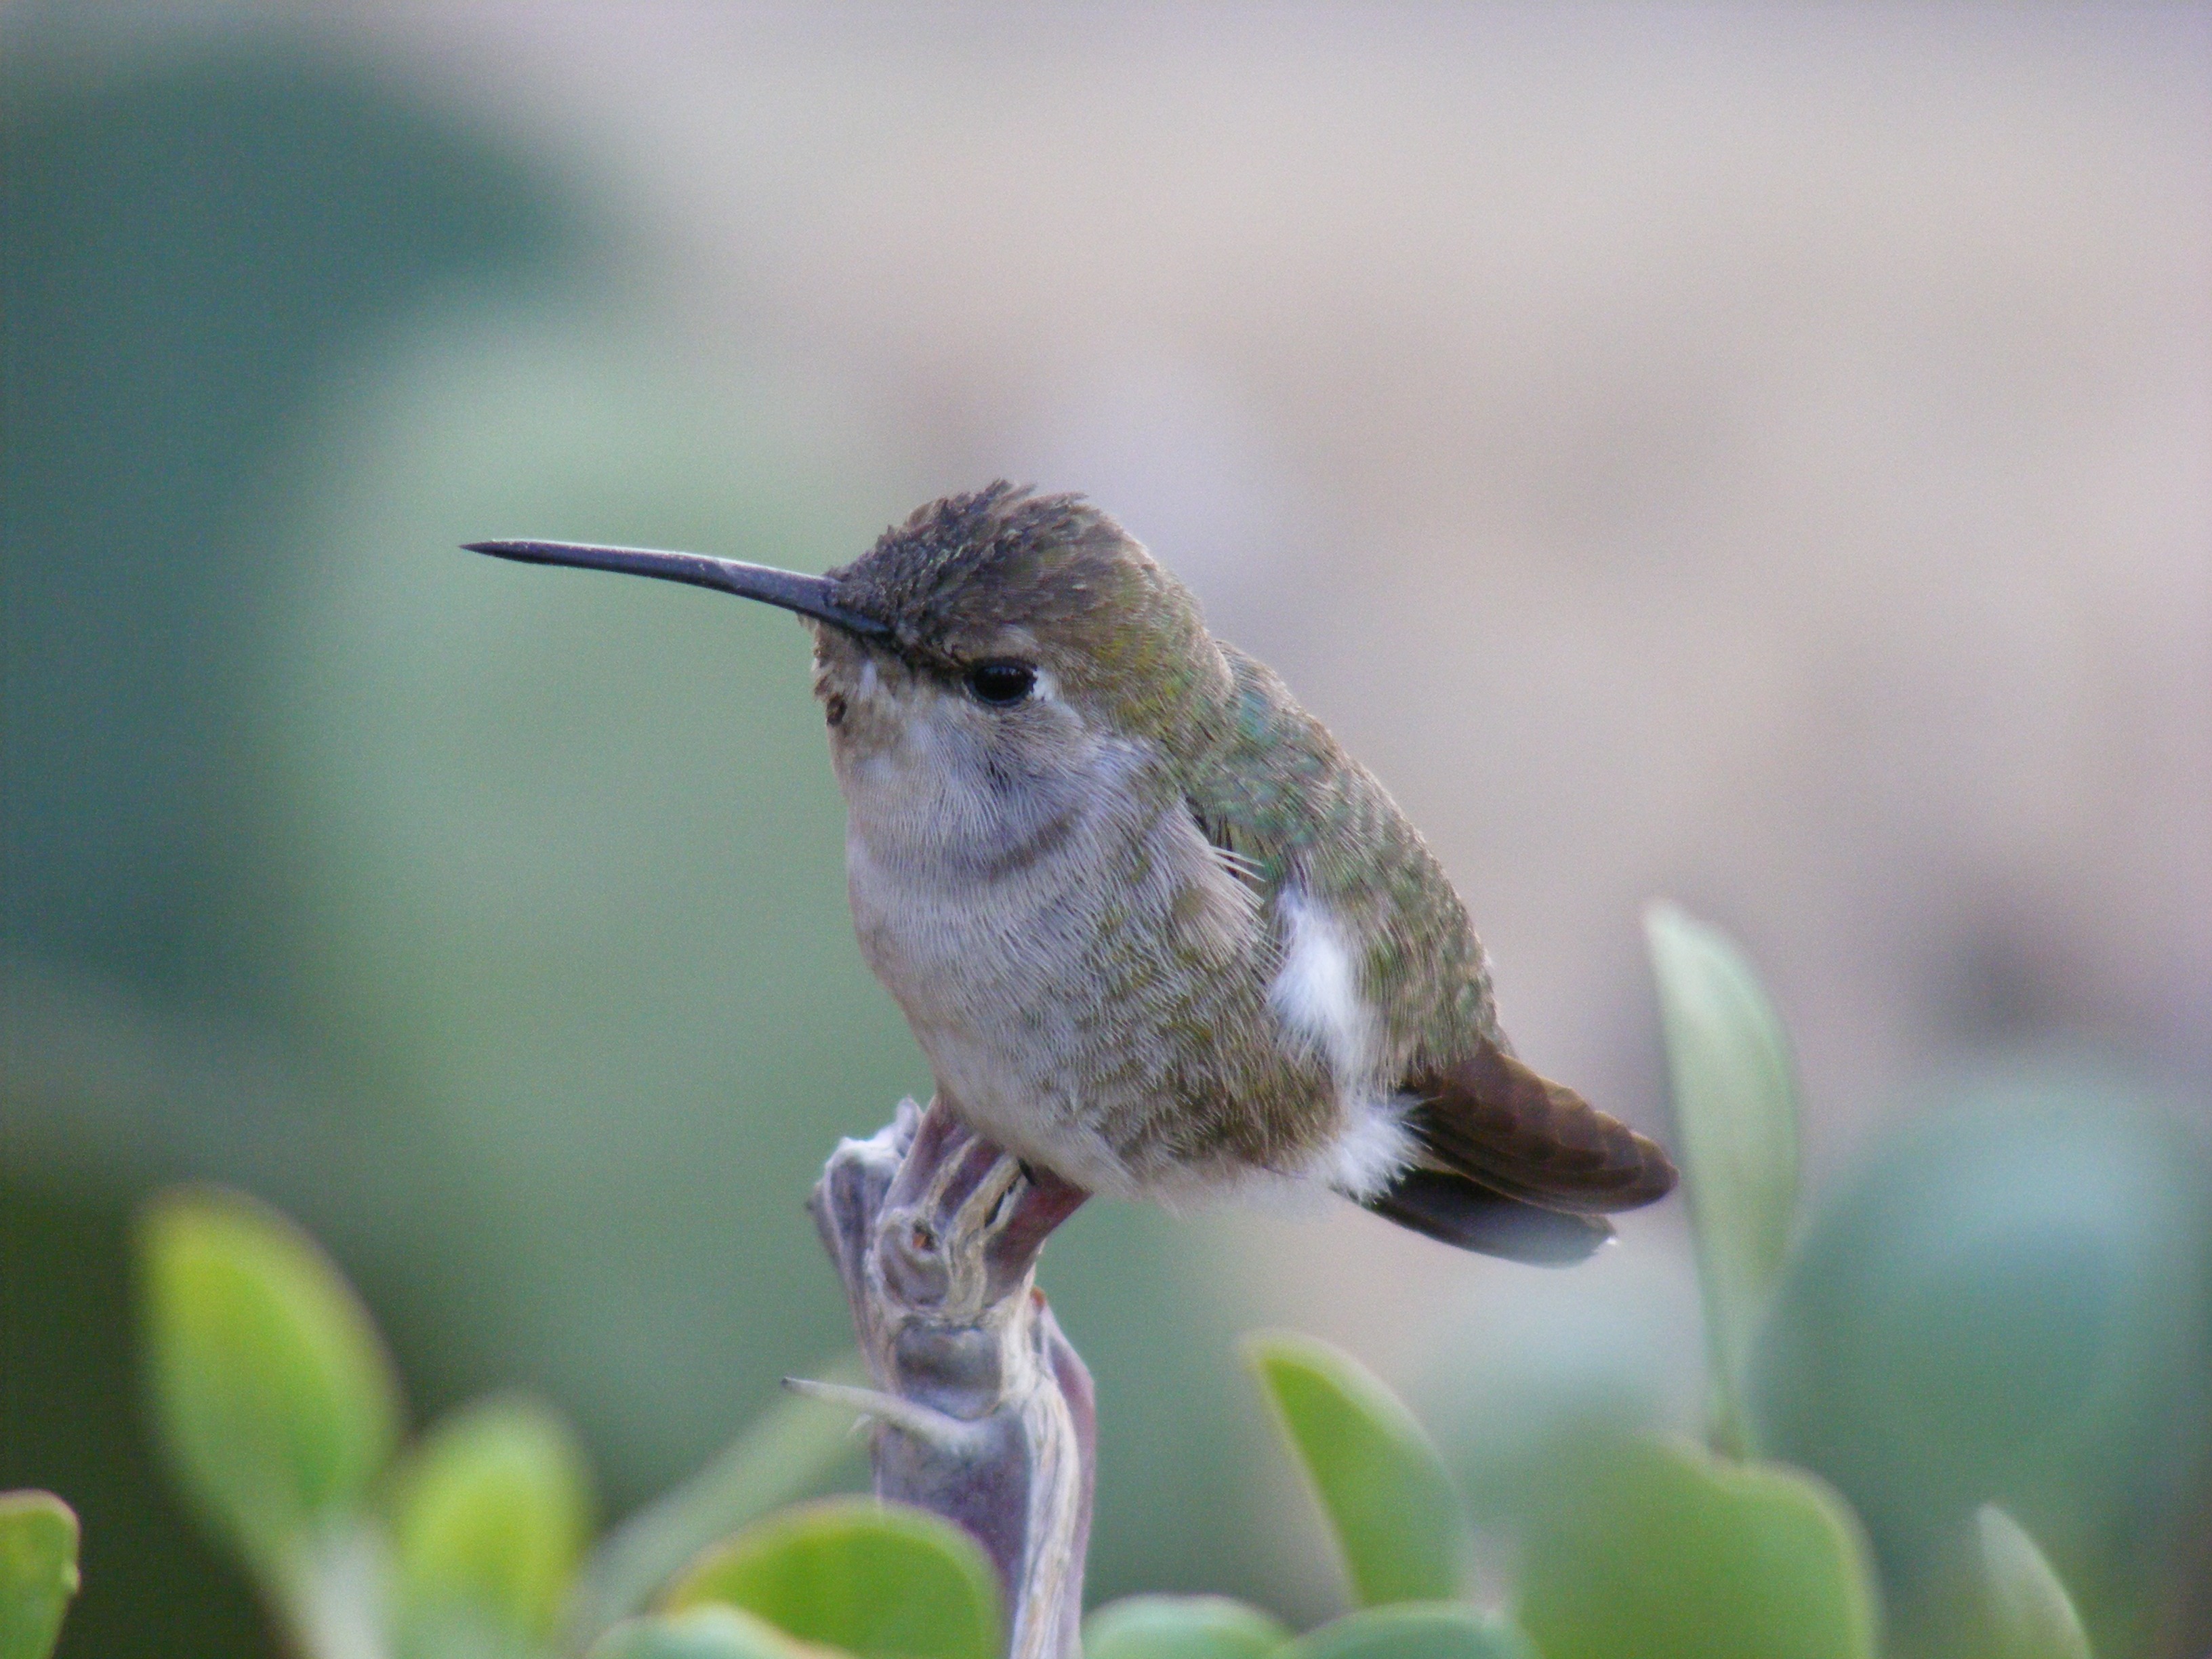
nature, branch, bird, flower, wildlife, green, beak, hummingbird, fauna, close up, vertebrate, wren, macro photography, pollinator, baja california, perching bird, dinky